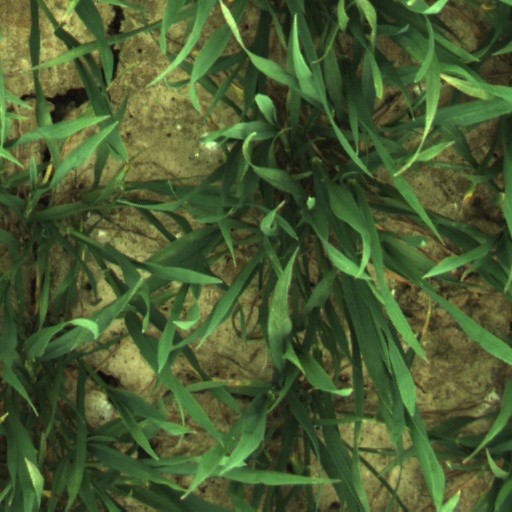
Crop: wheat